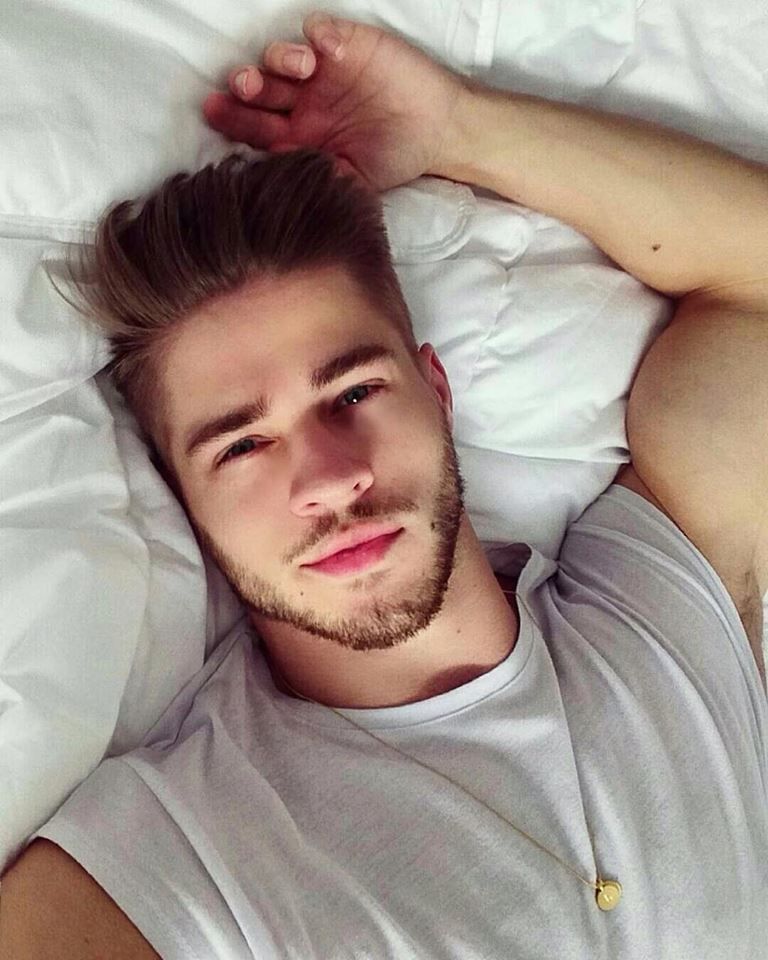
Gender: men